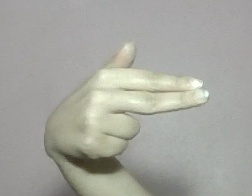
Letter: ghain